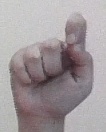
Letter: fa